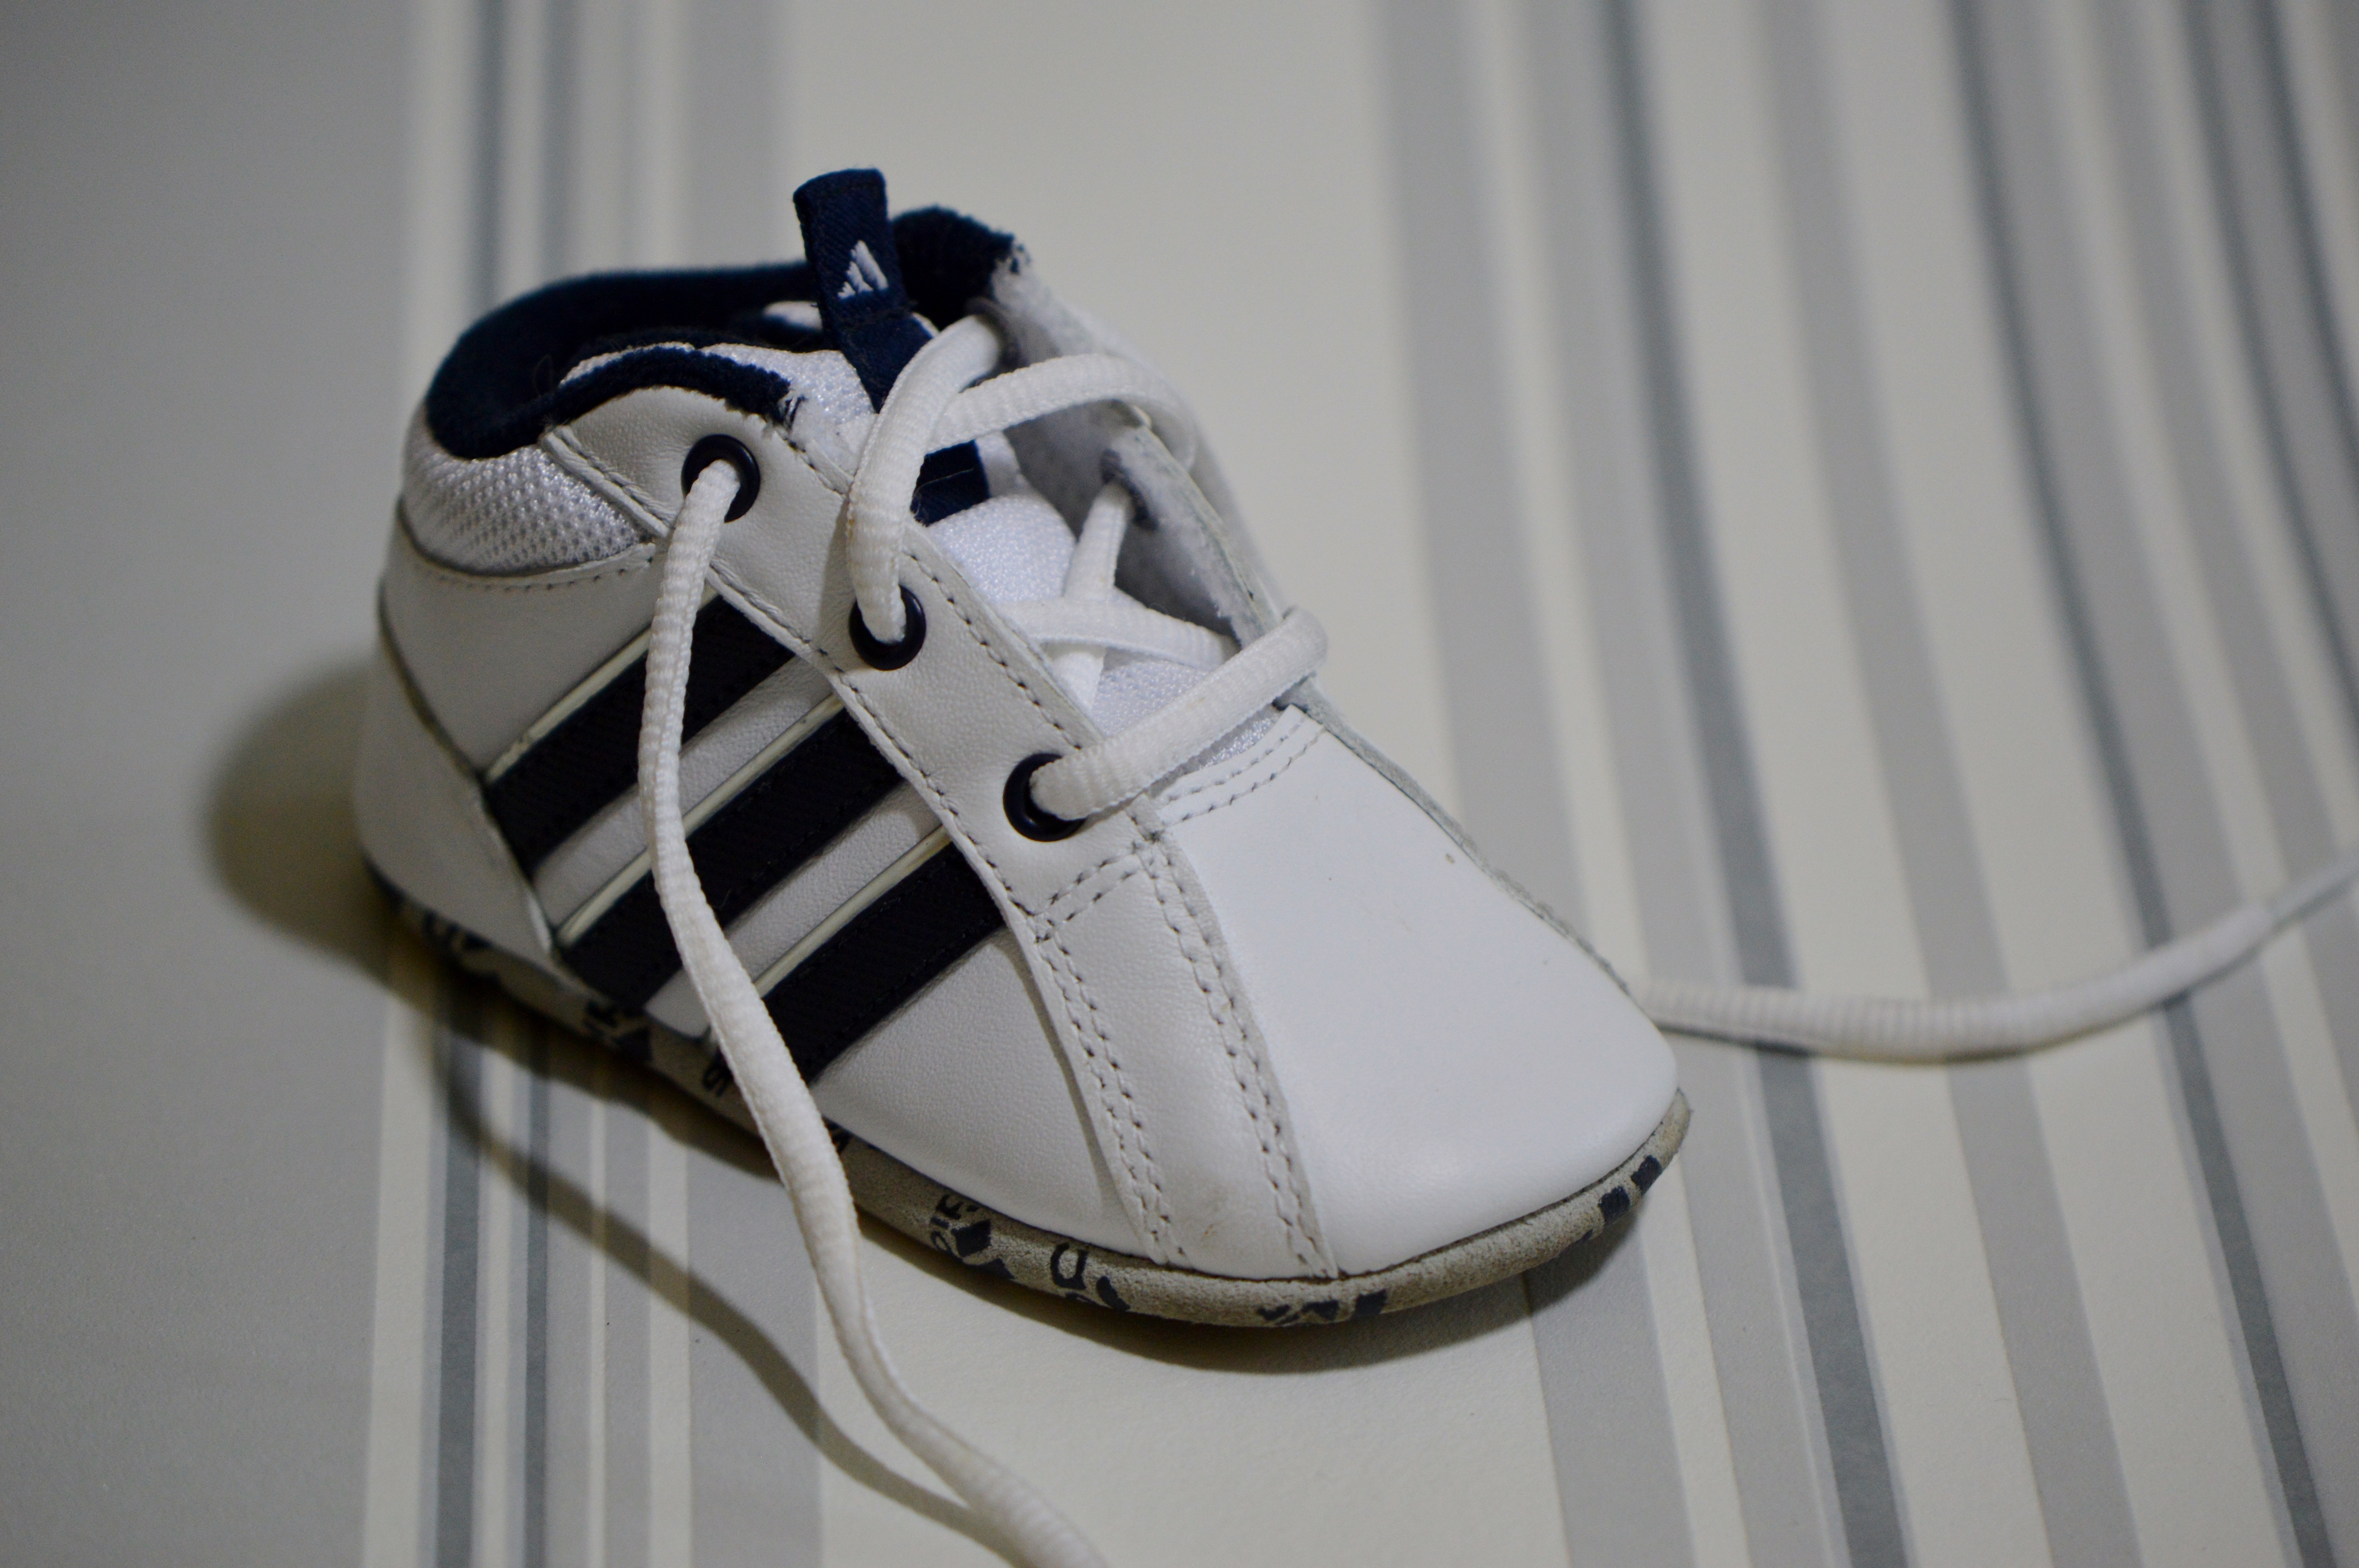
shoe, white, spring, black, baby, shoes, sneakers, adidas, footwear, baby shoes, sports shoes